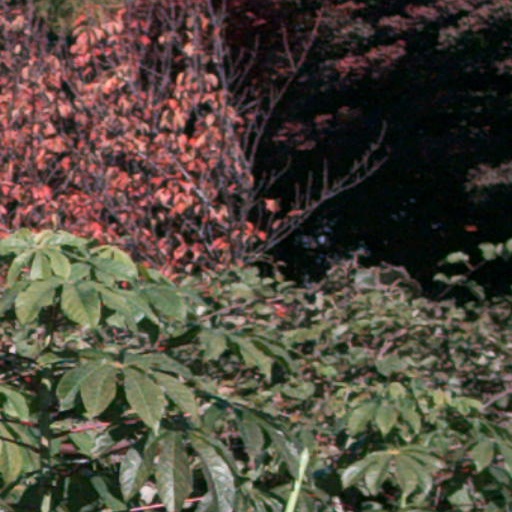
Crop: cassava